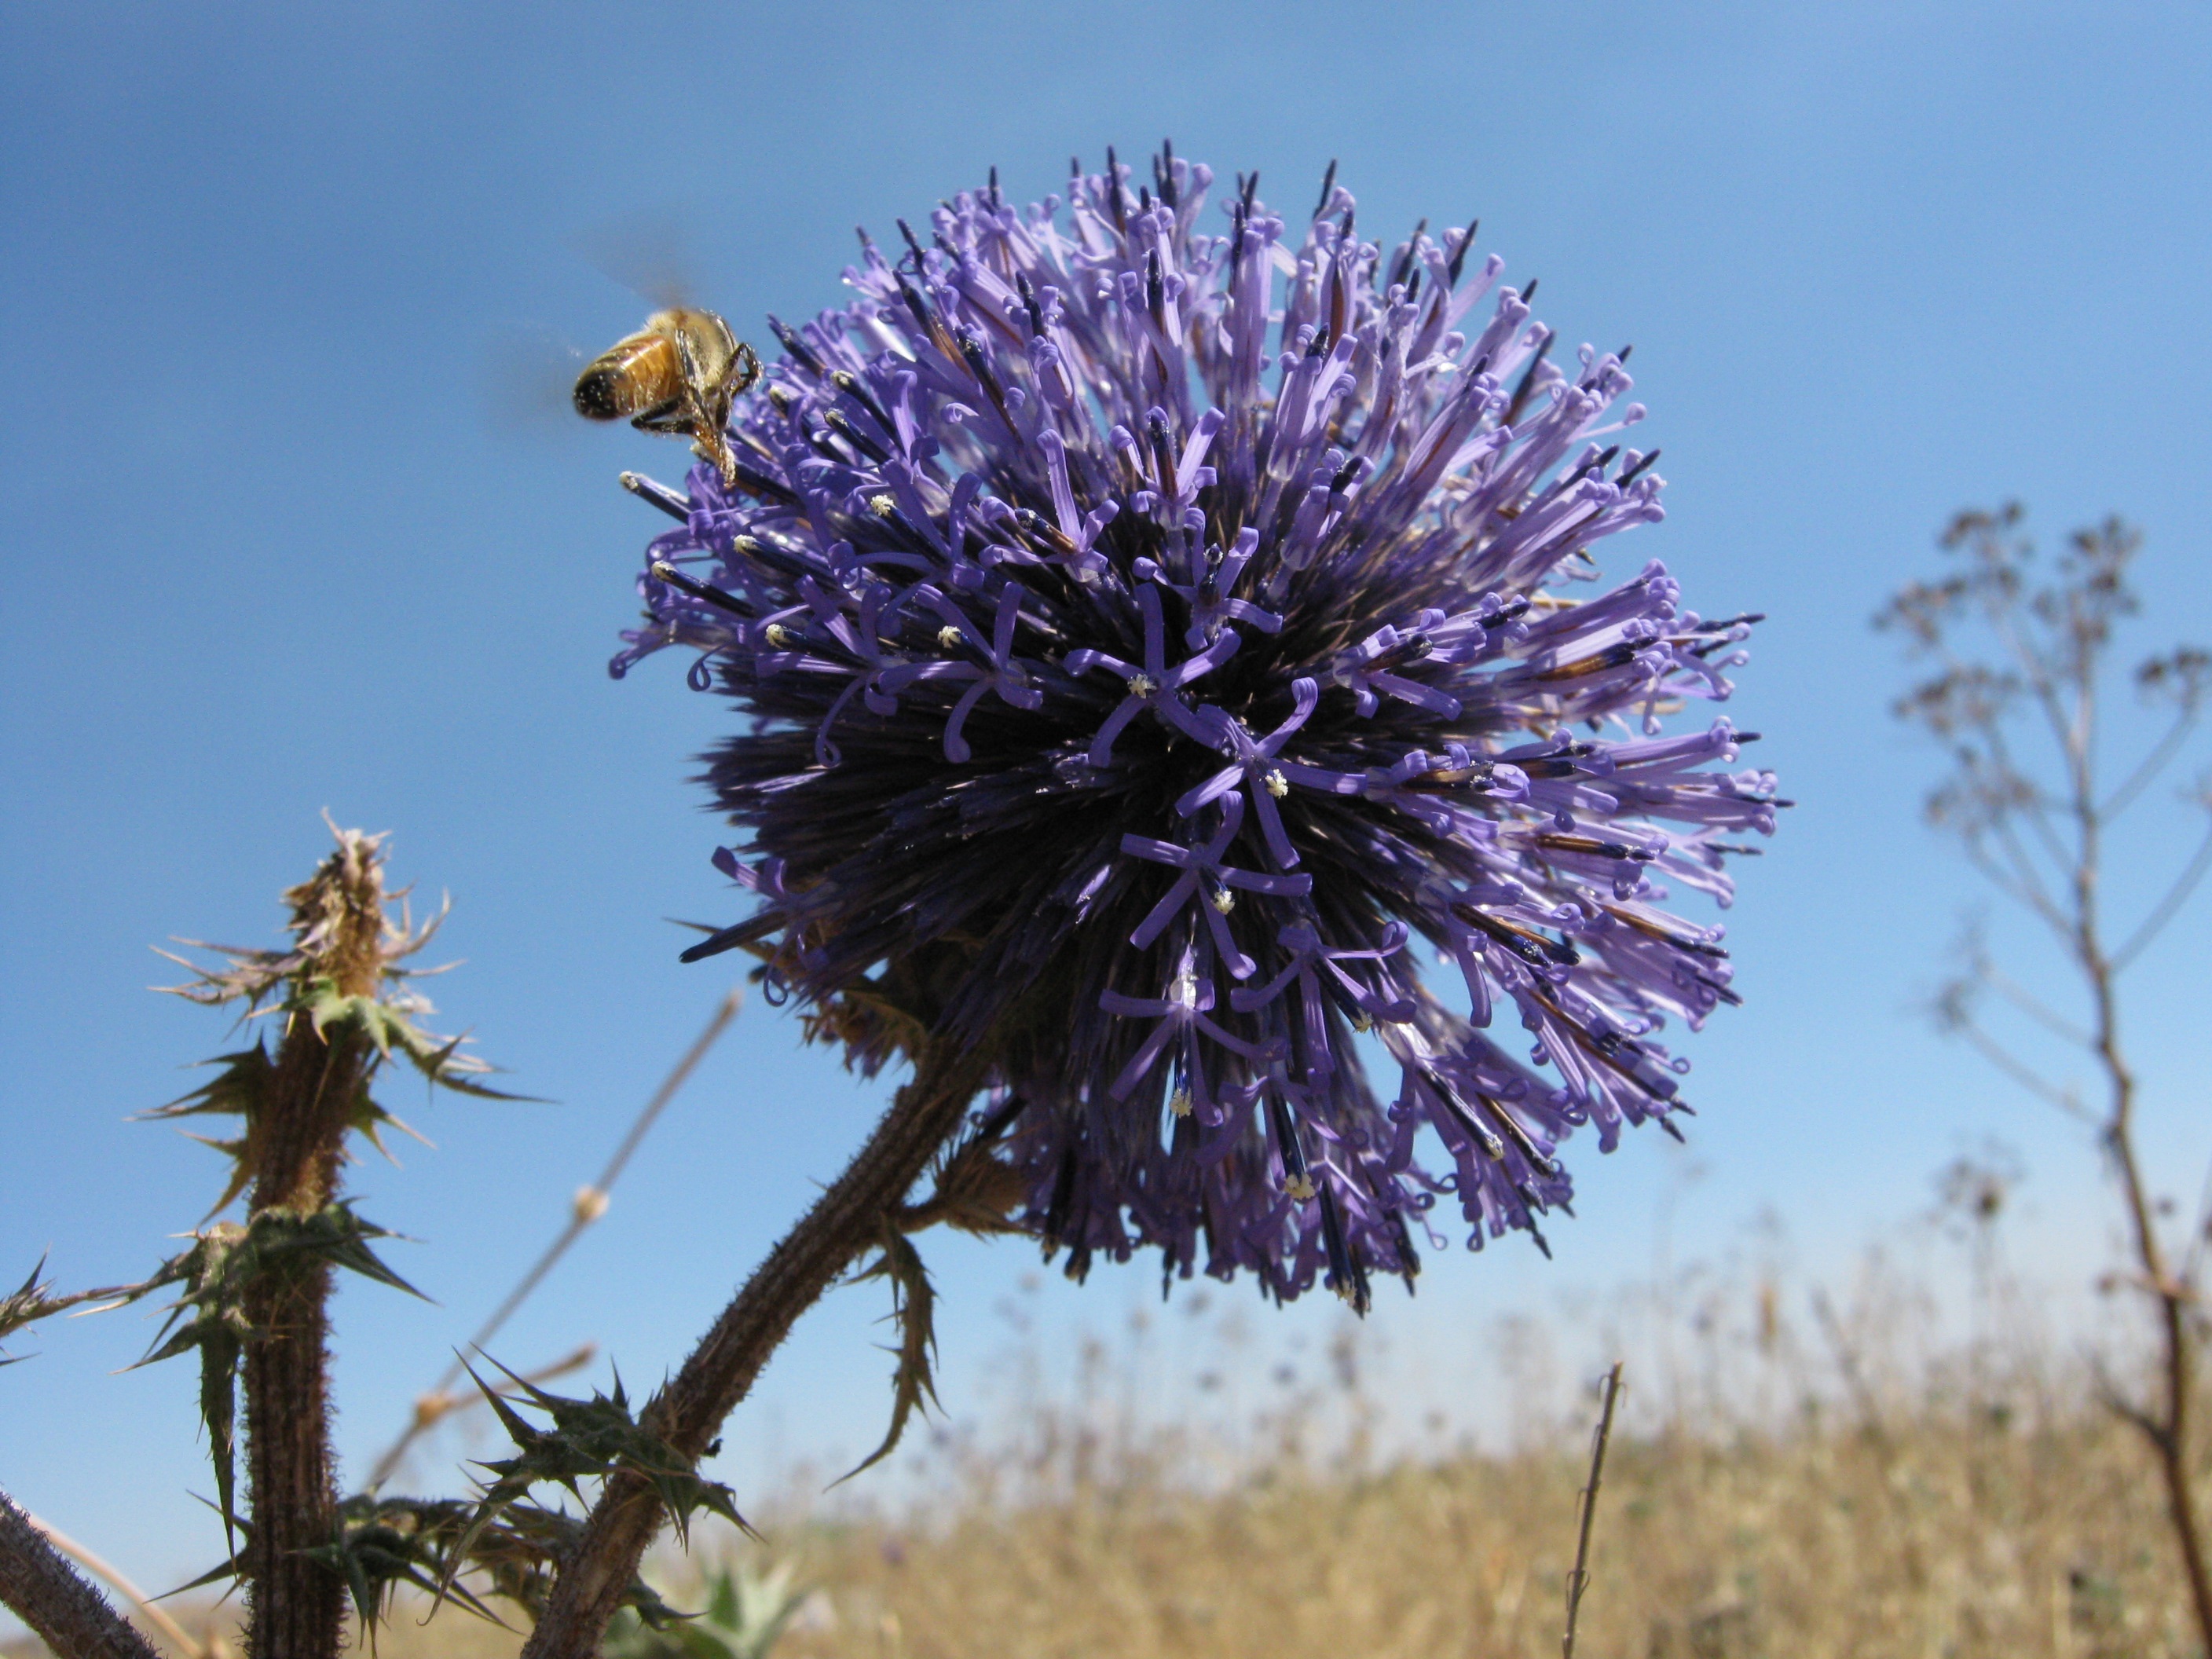
nature, outdoor, blossom, plant, prairie, flower, bloom, macro, natural, botany, flora, fauna, wildflower, bee, thistle, day, flowering plant, daisy family, land plant